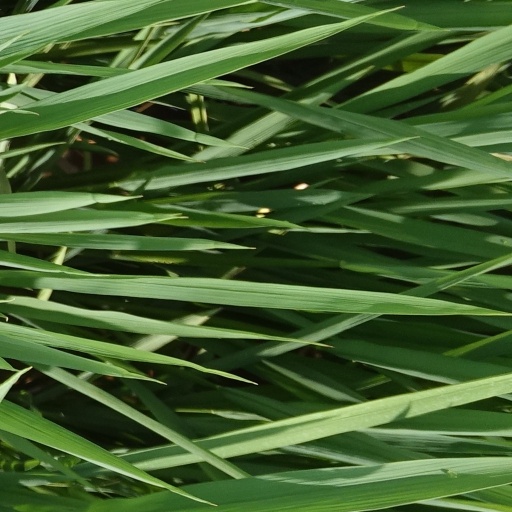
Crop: rice